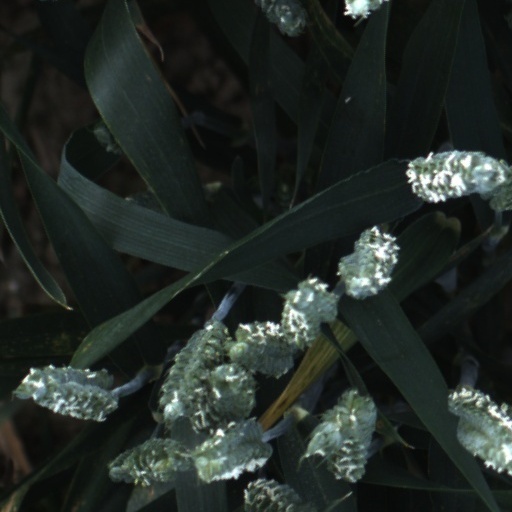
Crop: wheat